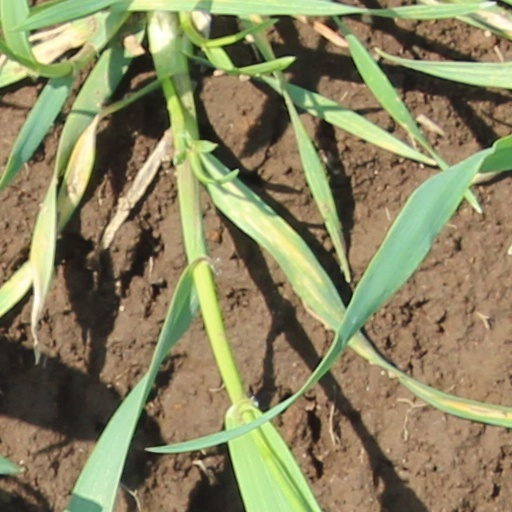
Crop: wheat